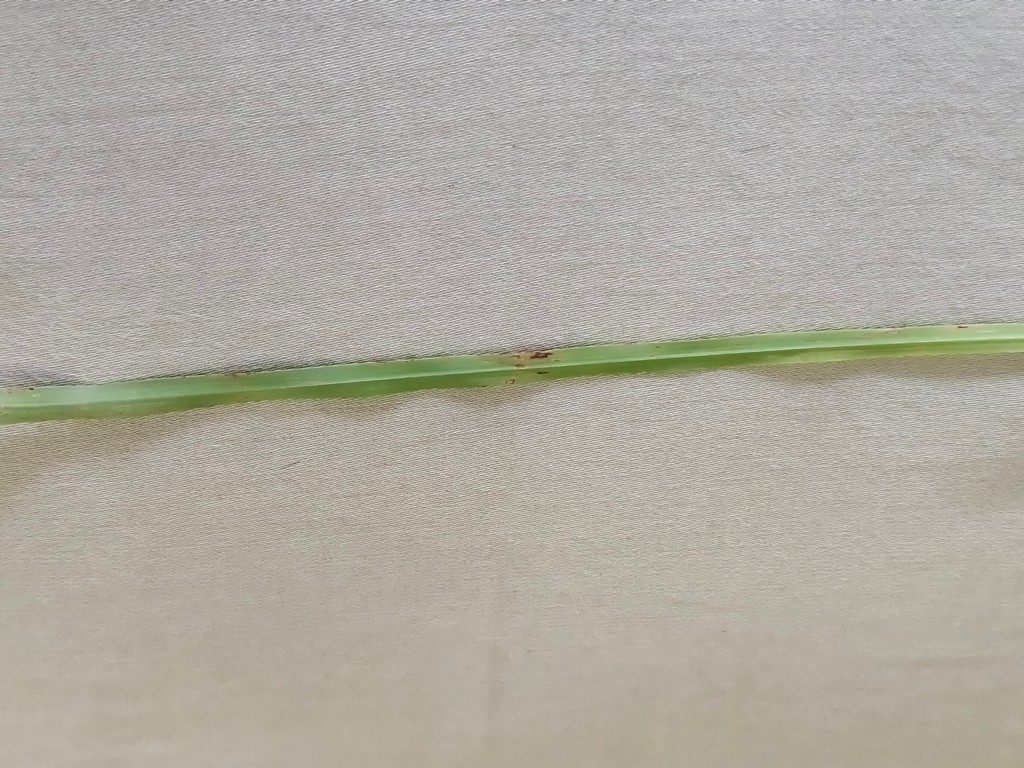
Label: Unhealthy